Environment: real
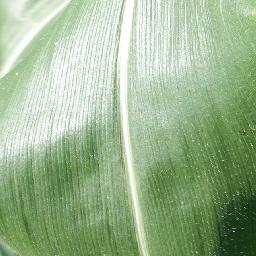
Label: healthy